Jesse Litsch

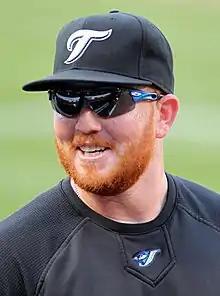
Litsch with the Toronto Blue Jays in 2011

Jesse Allen Litsch (born March 9, 1985) is an American former professional baseball pitcher. After working as a batboy for the Tampa Bay Devil Rays, he was drafted in the 24th round by the Toronto Blue Jays in , and played from 2007 to 2011, when his career was cut short by injuries. In March 2016, Litsch became the pitching coach for the Bridgeport Bluefish of the Atlantic League of Professional Baseball.